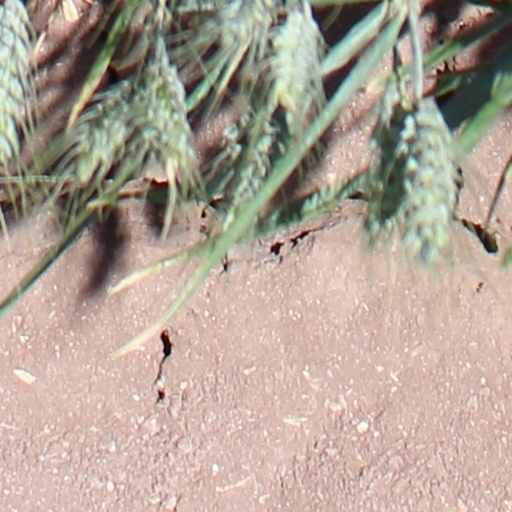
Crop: wheat